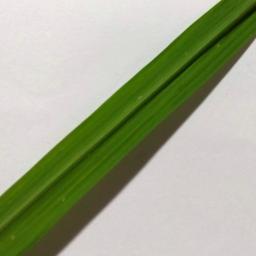
Label: Rice___Healthy